David Card

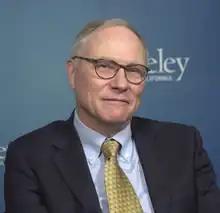
Card in 2021

David Edward Card (born 1956) is a Canadian-American labour economist and the Class of 1950 Professor of Economics at the University of California, Berkeley, where he has been since 1997. He was awarded half of the 2021 Nobel Memorial Prize in Economic Sciences "for his empirical contributions to labour economics", with Joshua Angrist and Guido Imbens jointly awarded the other half.